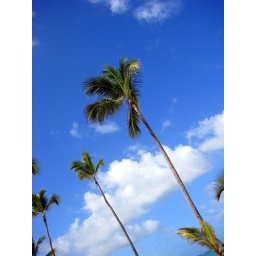
Palm tree in the sky